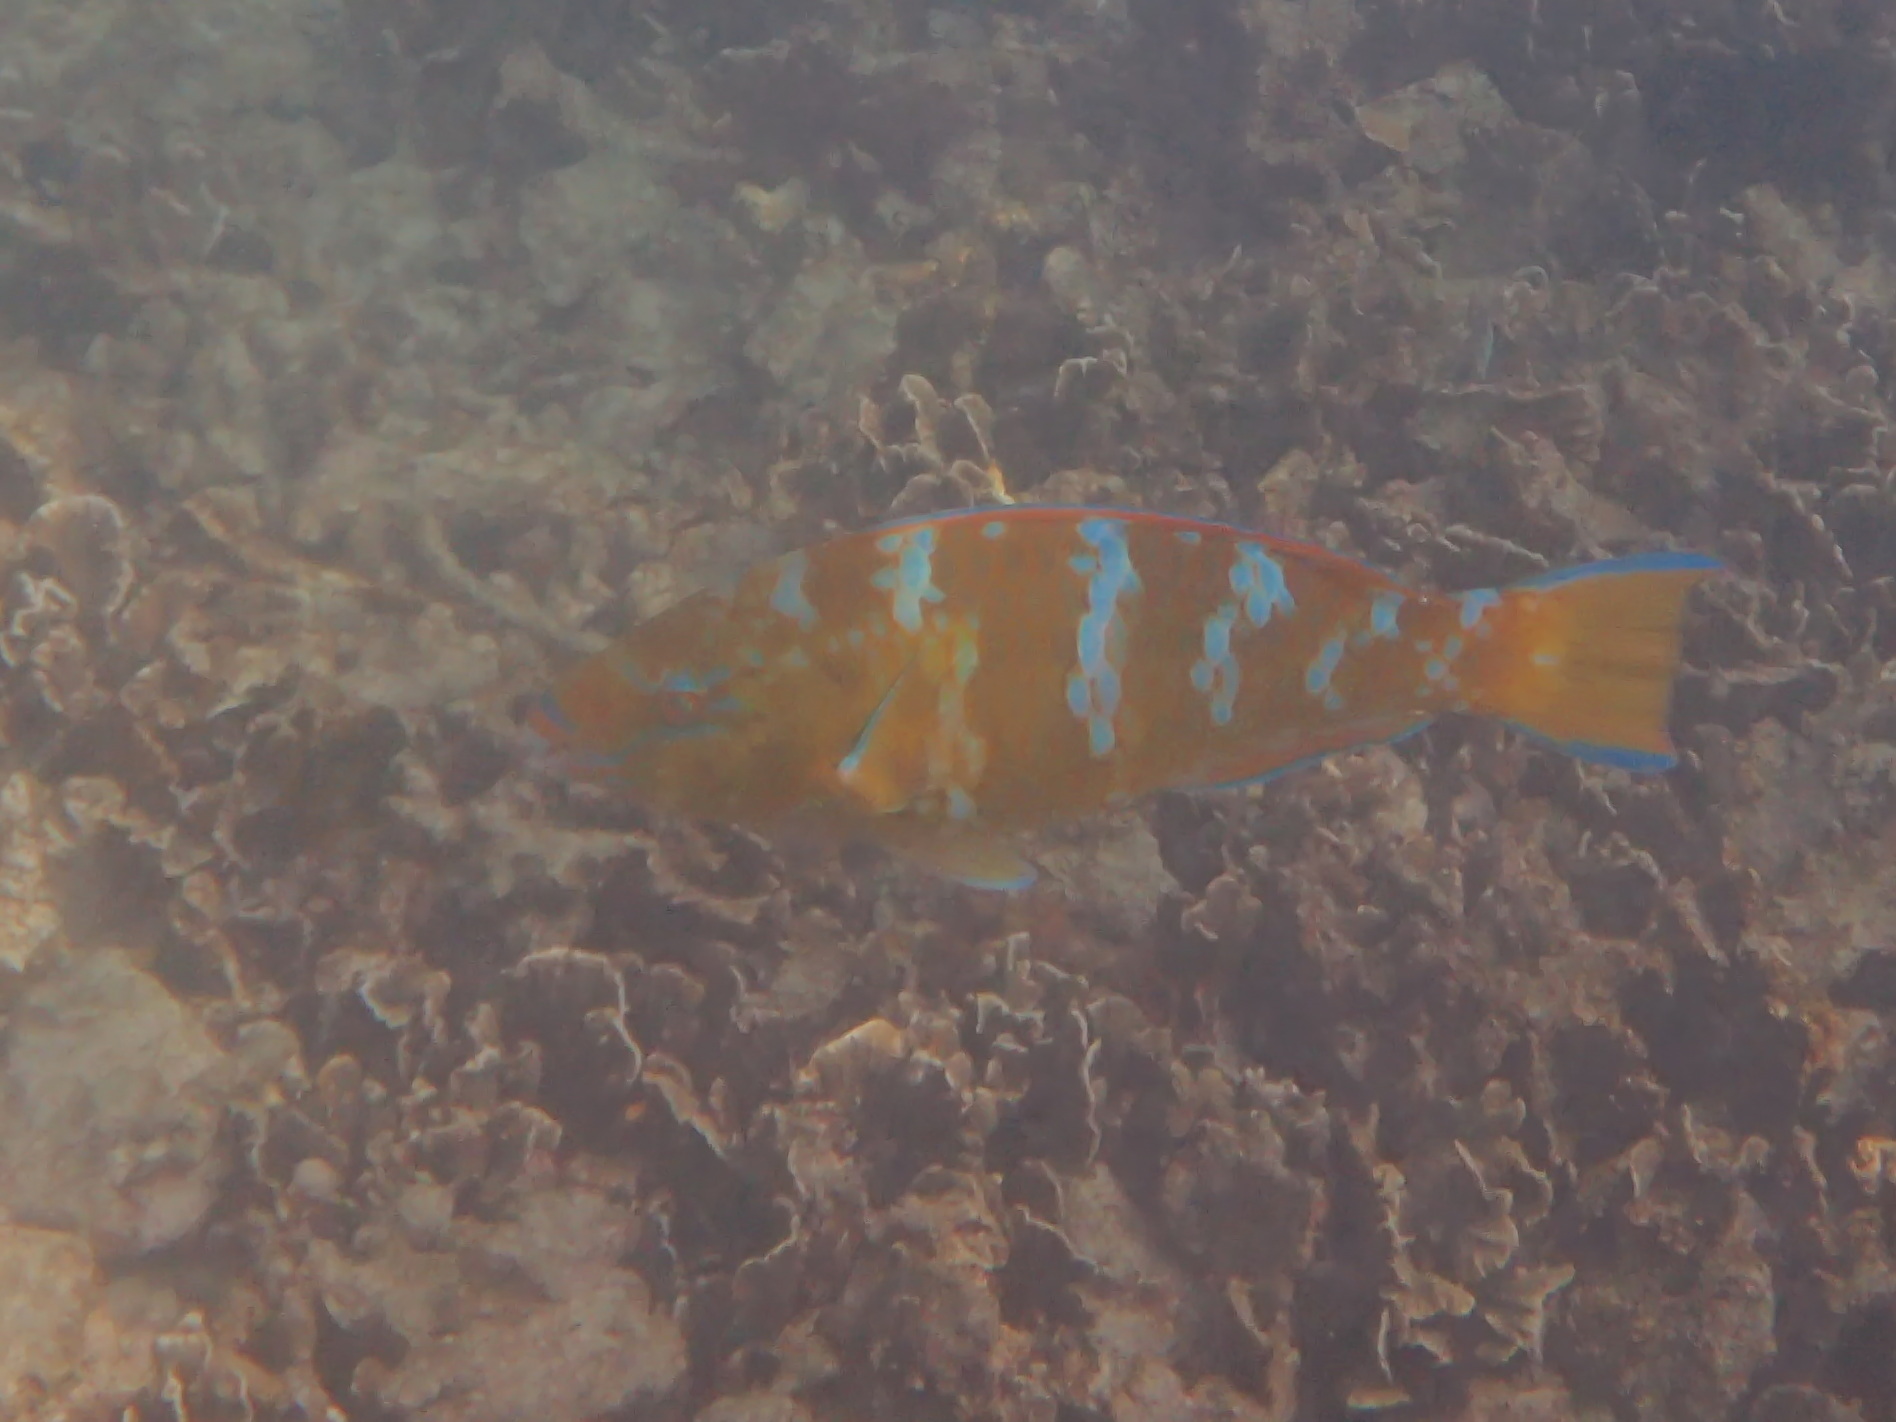
Scarus ghobban (Blue-barred Parrotfish)